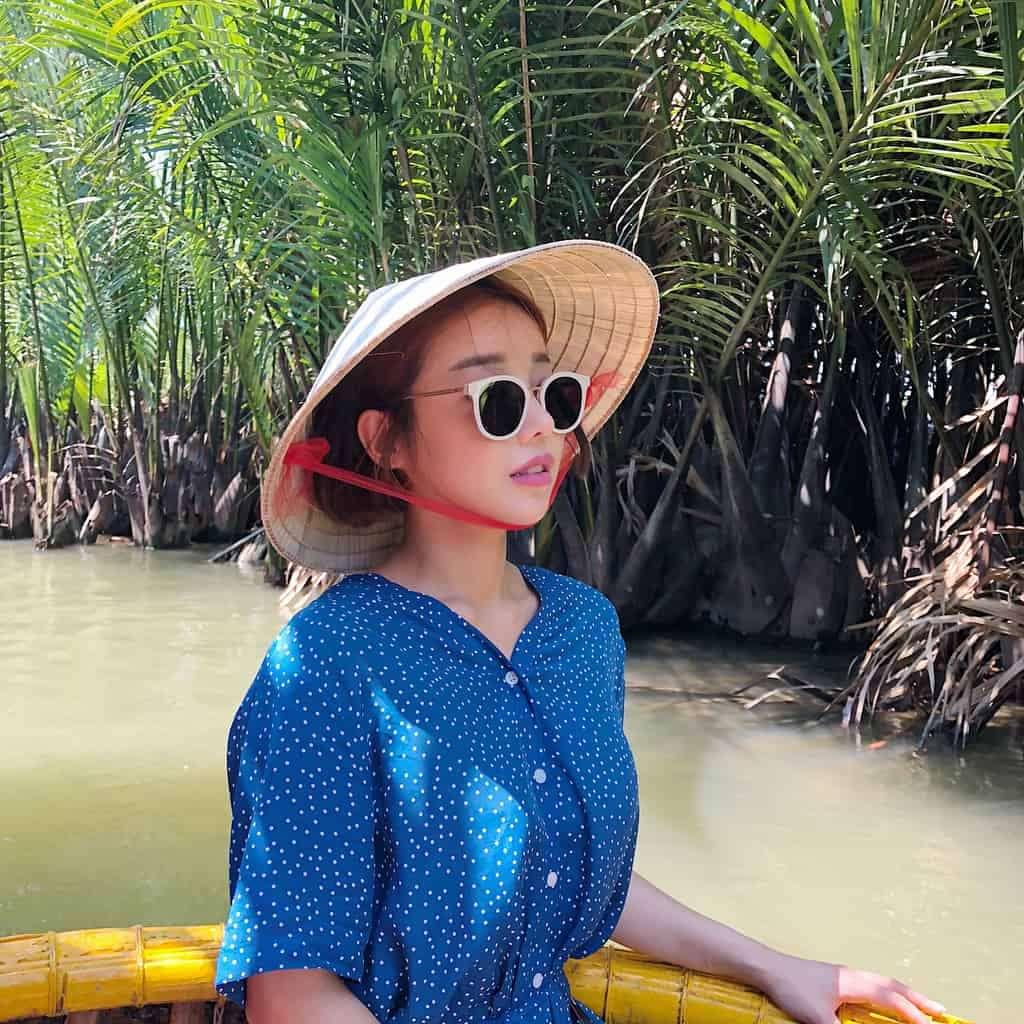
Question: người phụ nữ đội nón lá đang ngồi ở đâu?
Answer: ngồi trên một cái thúng